Mariana Ximenes

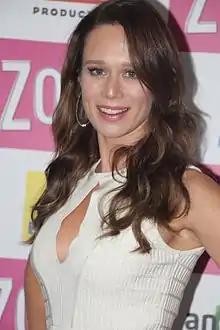
Mariana Ximenes in 2016

Mariana Ximenes do Prado Nuzzi (born 26 April 1981) is a Brazilian actress. Her first role was in the telenovela "Fascinação" in 1998 where she portrayed the role of Emília Gouveia. In the same year she played the role of Ruth Stern in the film "Caminho dos Sonhos". In 2000, she played in "Uga-Uga" portraying "Bionda". This role rise to prominence as she became widely known in Brazil and internationally. Later in 2001, she offered her services in the Portuguese voice over translation in the Canadian/Chinese animated series "Braceface", for the character Sharon Spitz. She later played the protagonist in "Cobras & Lagartos" in 2006 and Lara in "A Favorita", later in 2008. In 2010, she portrayed her first villainous role in the critically acclaimed telenovela "Passione". Since 2010 she has appeared in several telenovelas, television series, films and theatre performances. In 2016, she starred the successor of "Totalmente Demais", "Haja Coração", together with Malvino Salvador.